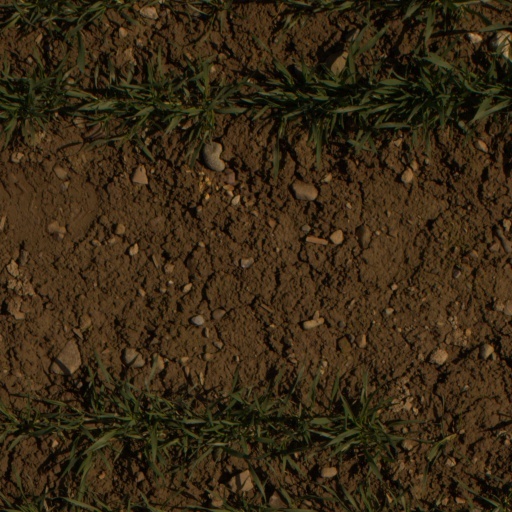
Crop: wheat